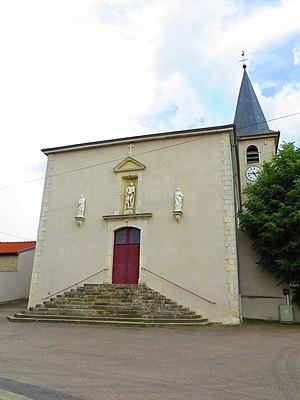
Faulx Église Saint-Pierre
Faulx est une commune française située dans le département de Meurthe-et-Moselle en région Grand Est.